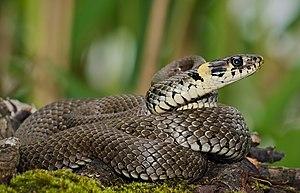
Les serpents, formant le sous-ordre des Serpentes, sont des reptiles carnivores au corps très allongé et dépourvus de membres apparents. Comme tous les squamates, ce sont des vertébrés amniotes caractérisés par un tégument recouvert d'écailles, imbriquées les unes sur les autres et protégées par une couche cornée épaisse, et par une thermorégulation assurée par trois mécanismes, l'ectothermie, la poïkilothermie et le bradymétabolisme. Ils sont aussi appelés plus rarement Ophidiens.
La Couleuvre à collier, à différencier désormais de la Couleuvre helvétique, est une espèce de serpents de la famille des Natricidae, qui vit au-delà du Rhin et en Europe du Nord. Elle peut arborer des couleurs allant du gris au noir, en passant par le brun et le verdâtre, mais elle est généralement reconnaissable au motif clair qu'elle porte sur la nuque et qui lui a valu son nom vernaculaire. Sa taille varie de 65 cm à plus de 1,40 m, les femelles étant plus grandes que les mâles.
Les Alethinophidia sont un infra-ordre de serpents.